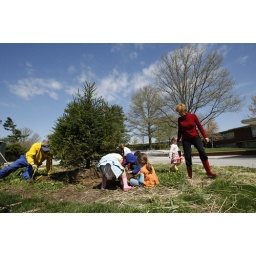
To celebrate Earth Day, Pre-Schoolers helped plant a tree in front of the Lower School this morning.